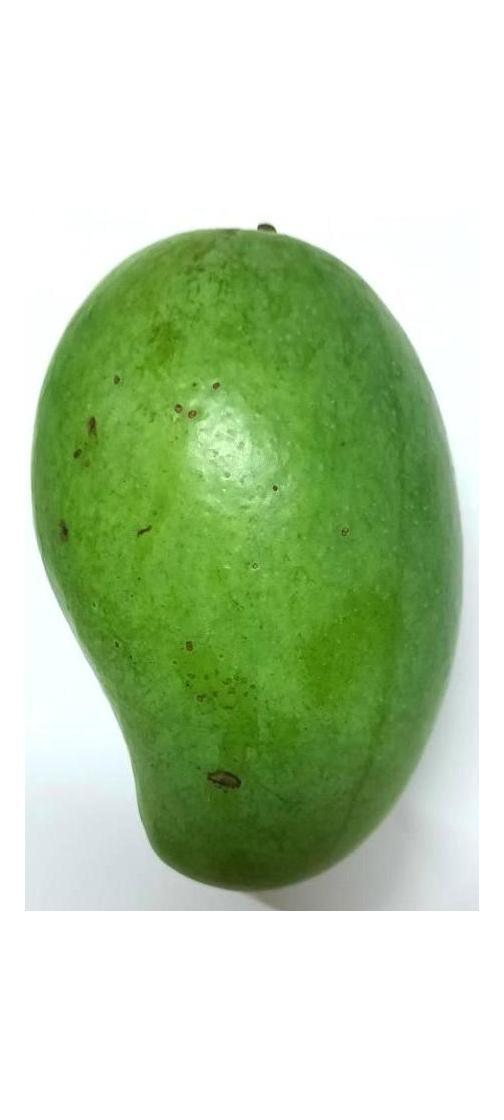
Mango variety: Amrapali